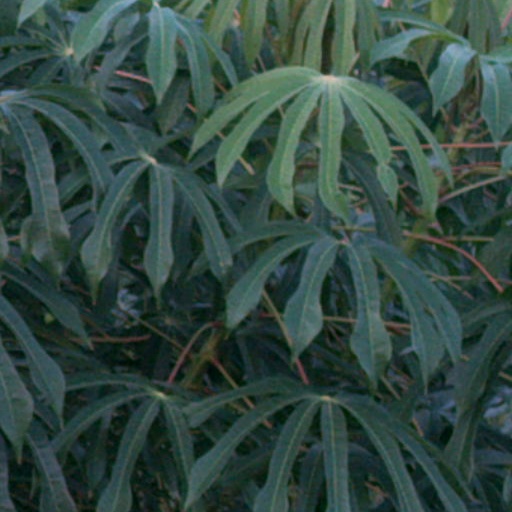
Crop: cassava